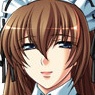
Portrait style: Anime Portrait